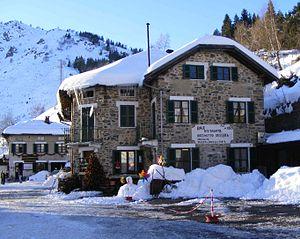
Le col de Sessera est un col alpin des Alpes pennines situé dans la province de Biella et reliant le Biellois central, et en particulier la vallée de la Strona di Mosso, et la vallée de la Sessera.